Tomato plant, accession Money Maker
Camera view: vertical (180 deg); turntable rotation: 240 degrees
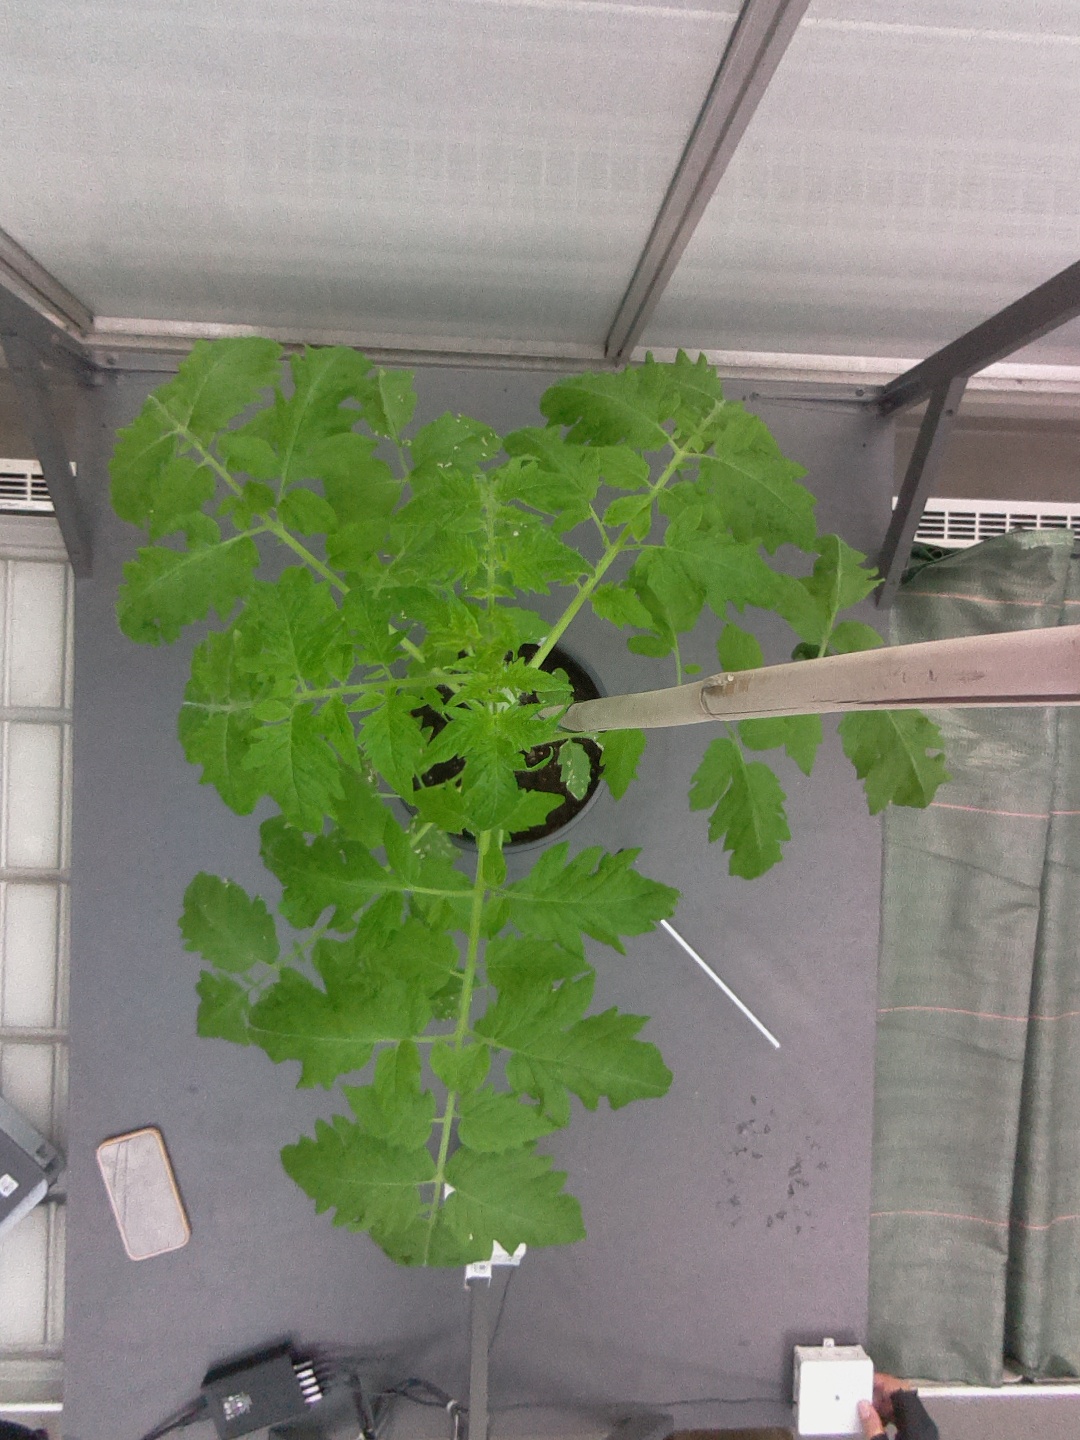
BBCH growth stage 20: First Side shoot start formed